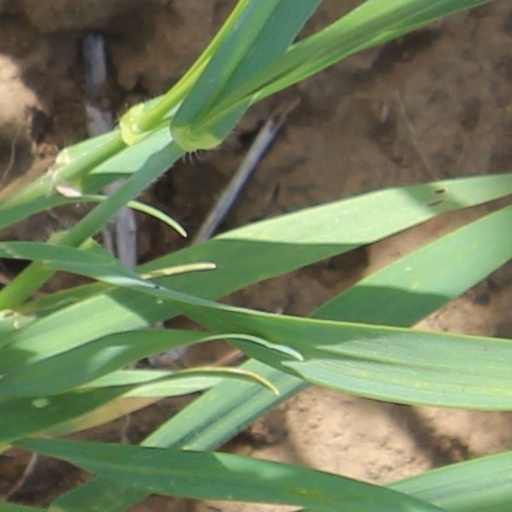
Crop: wheat